Djamel Menad

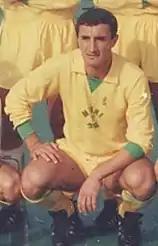
Menad in 1986

Djamel Menad (22 July 1960 – 22 March 2025) was an Algerian professional footballer who played as a forward.